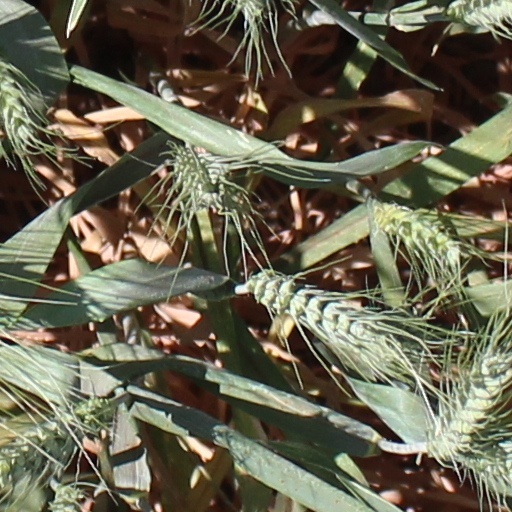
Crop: wheat